Porsche 919 Hybrid

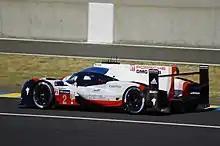
The 2017 24 Hours of Le Mans race-winning No. 2 Porsche 919 Hybrid

Hartley and Bernhard won Porsche's first pole position of 2016 in qualifying for the 6 Hours of Spa-Francorchamps and were joined by Jani and Lieb on the grid's front row. In the race, the No. 1 car led until Bernhard and later Webber sustained two left-front punctures and spent 1 hour, 40 minutes replacing the front axle gearbox. It later emerged on the track to finish 27th overall and earned championship points for completing 70% of the total distance. The No. 2 car's main energy recovery system was switched off, stopping its drivers unable from using the car's full electric power capability though they came second. At Le Mans, Jani took pole position in the first ten minutes of qualifying while Bernard took second as heavy rain fell the following day. Porsche's No. 2 car battled Toyota for the win. The No. 1 car required a water pump change and recovered to finish 13th overall. Jani, Lieb and Dumas changed their fuel strategy to match Toyota with 14 laps on track and took Porsche's 18th overall Le Mans victory after the No. 5 Toyota's connector line linking the turbocharger and intercooler failed.